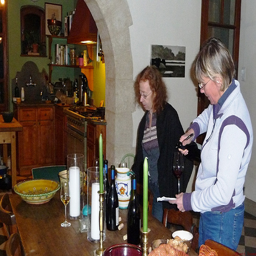
Two women are preparing the dinner table for dinner.
Women stand in dining area and sample wines.
Two ladies drinking wine standing at a table in a house.
a couple of women are standing in front of a table
Two women are getting food and drink from a table.